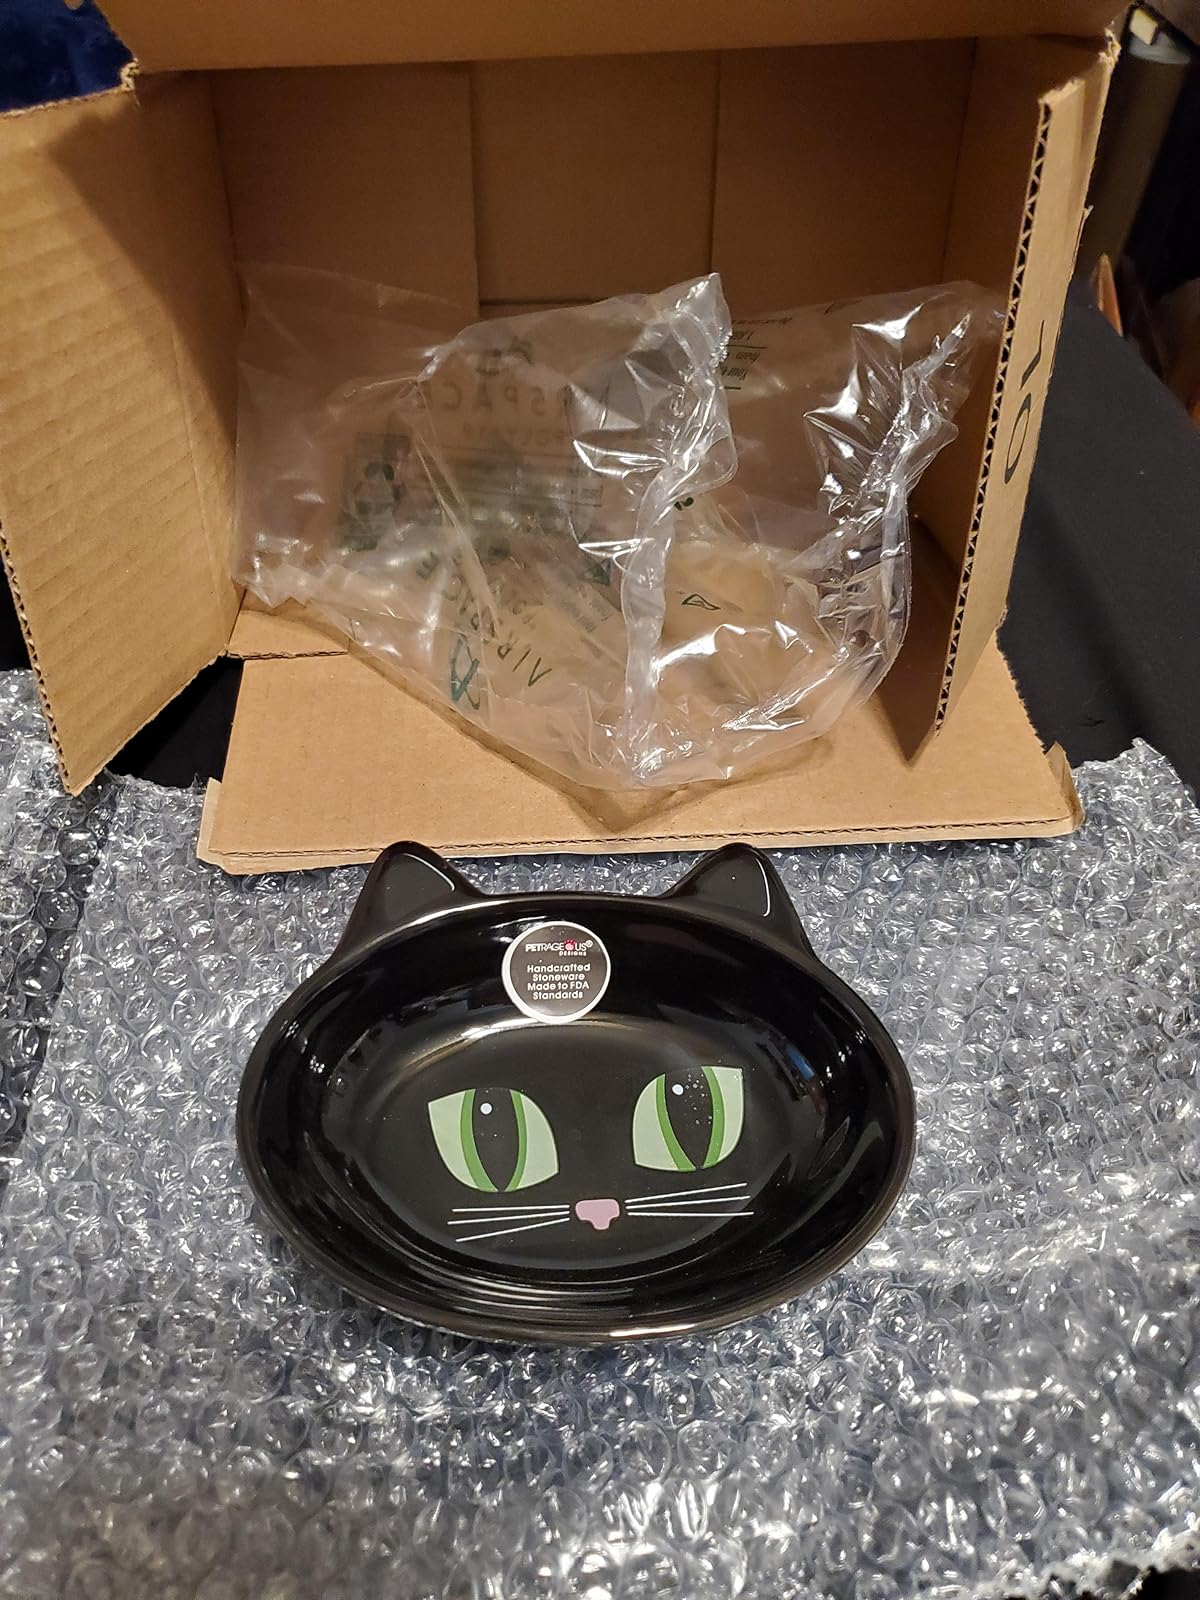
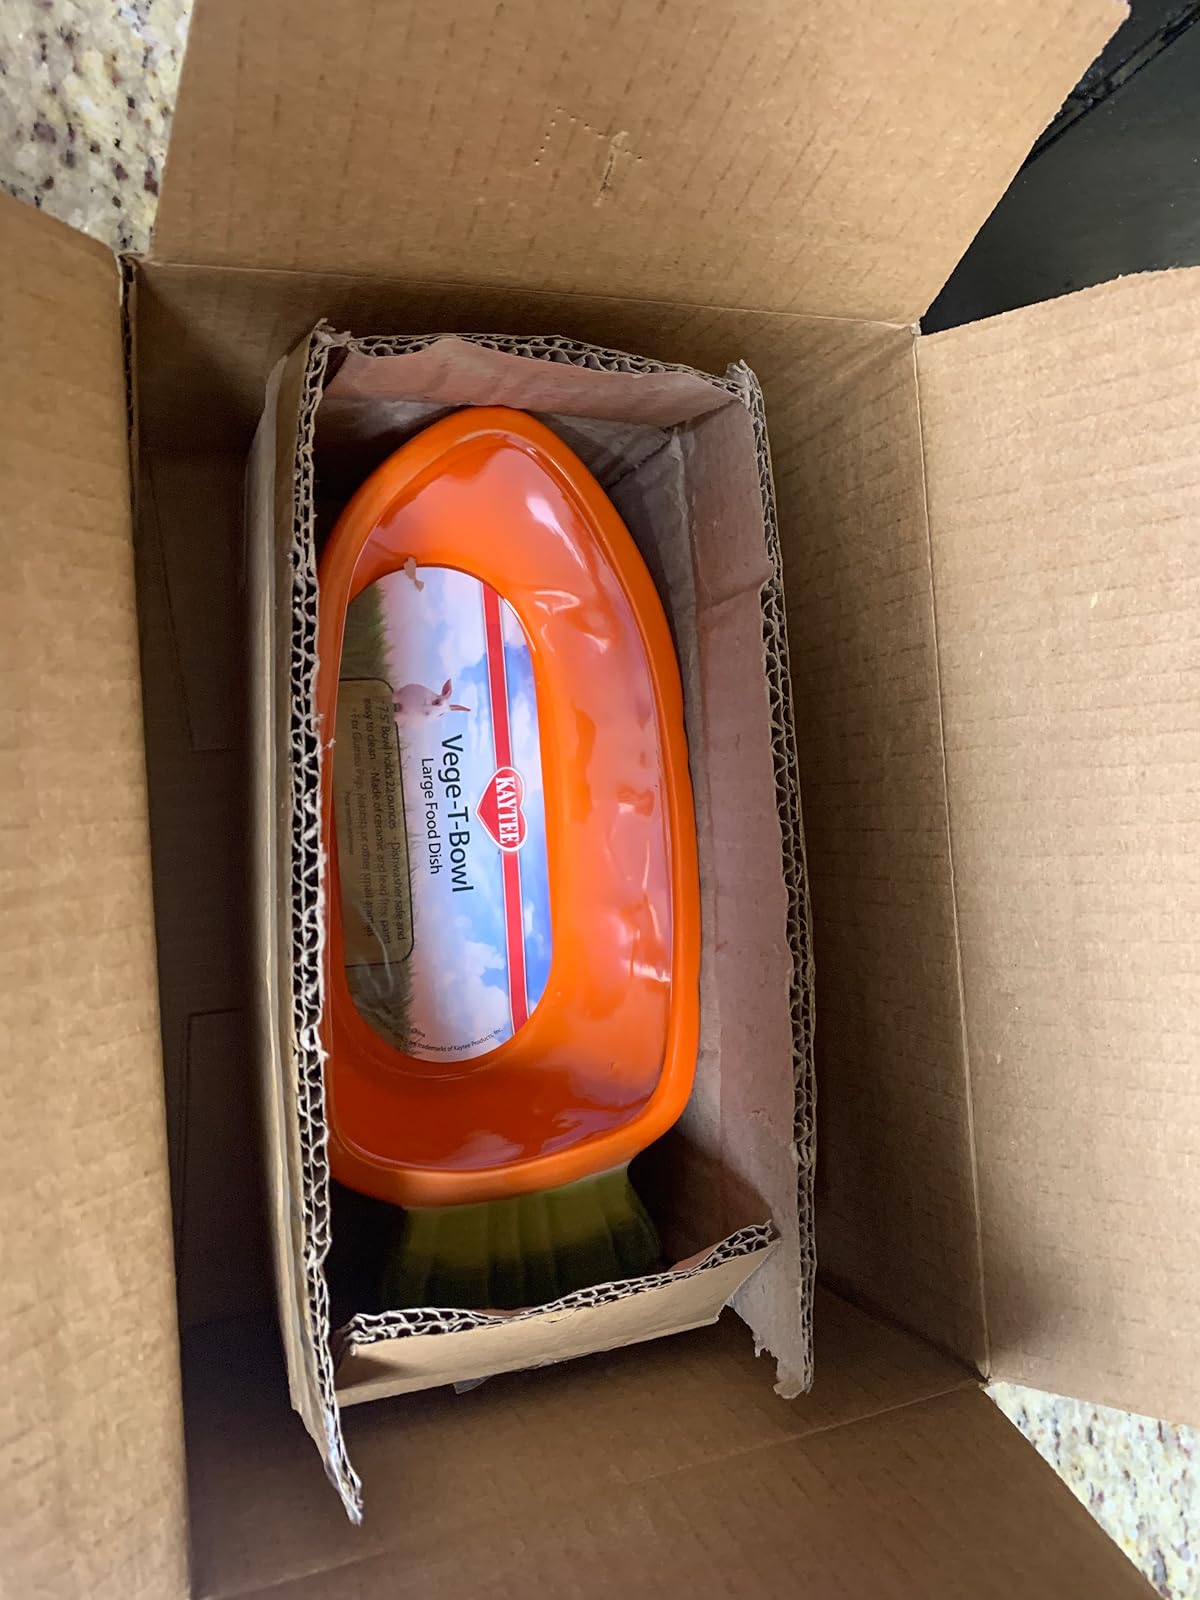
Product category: items_bowl
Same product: no